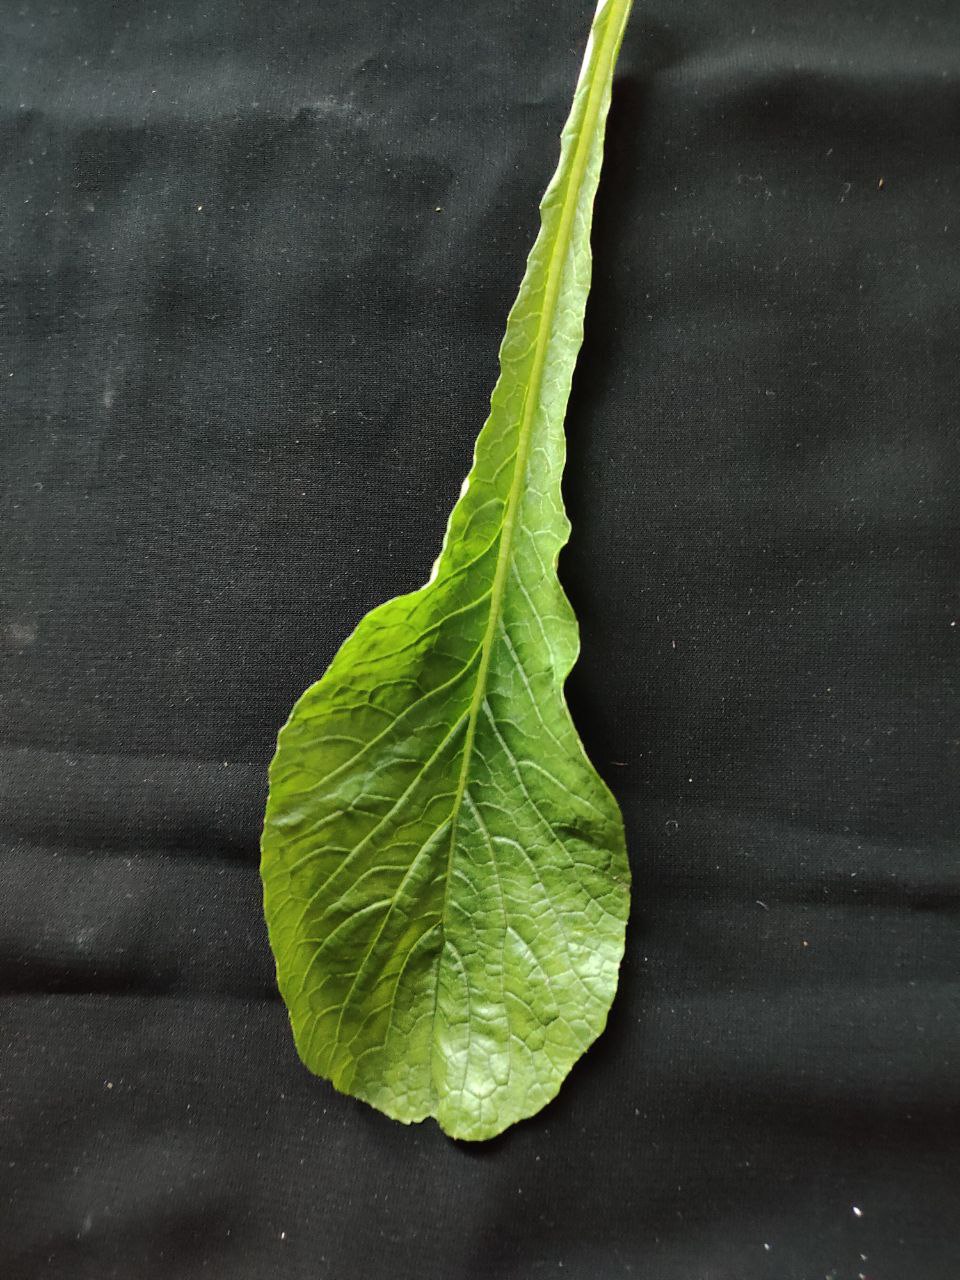
Label: Fresh leaf